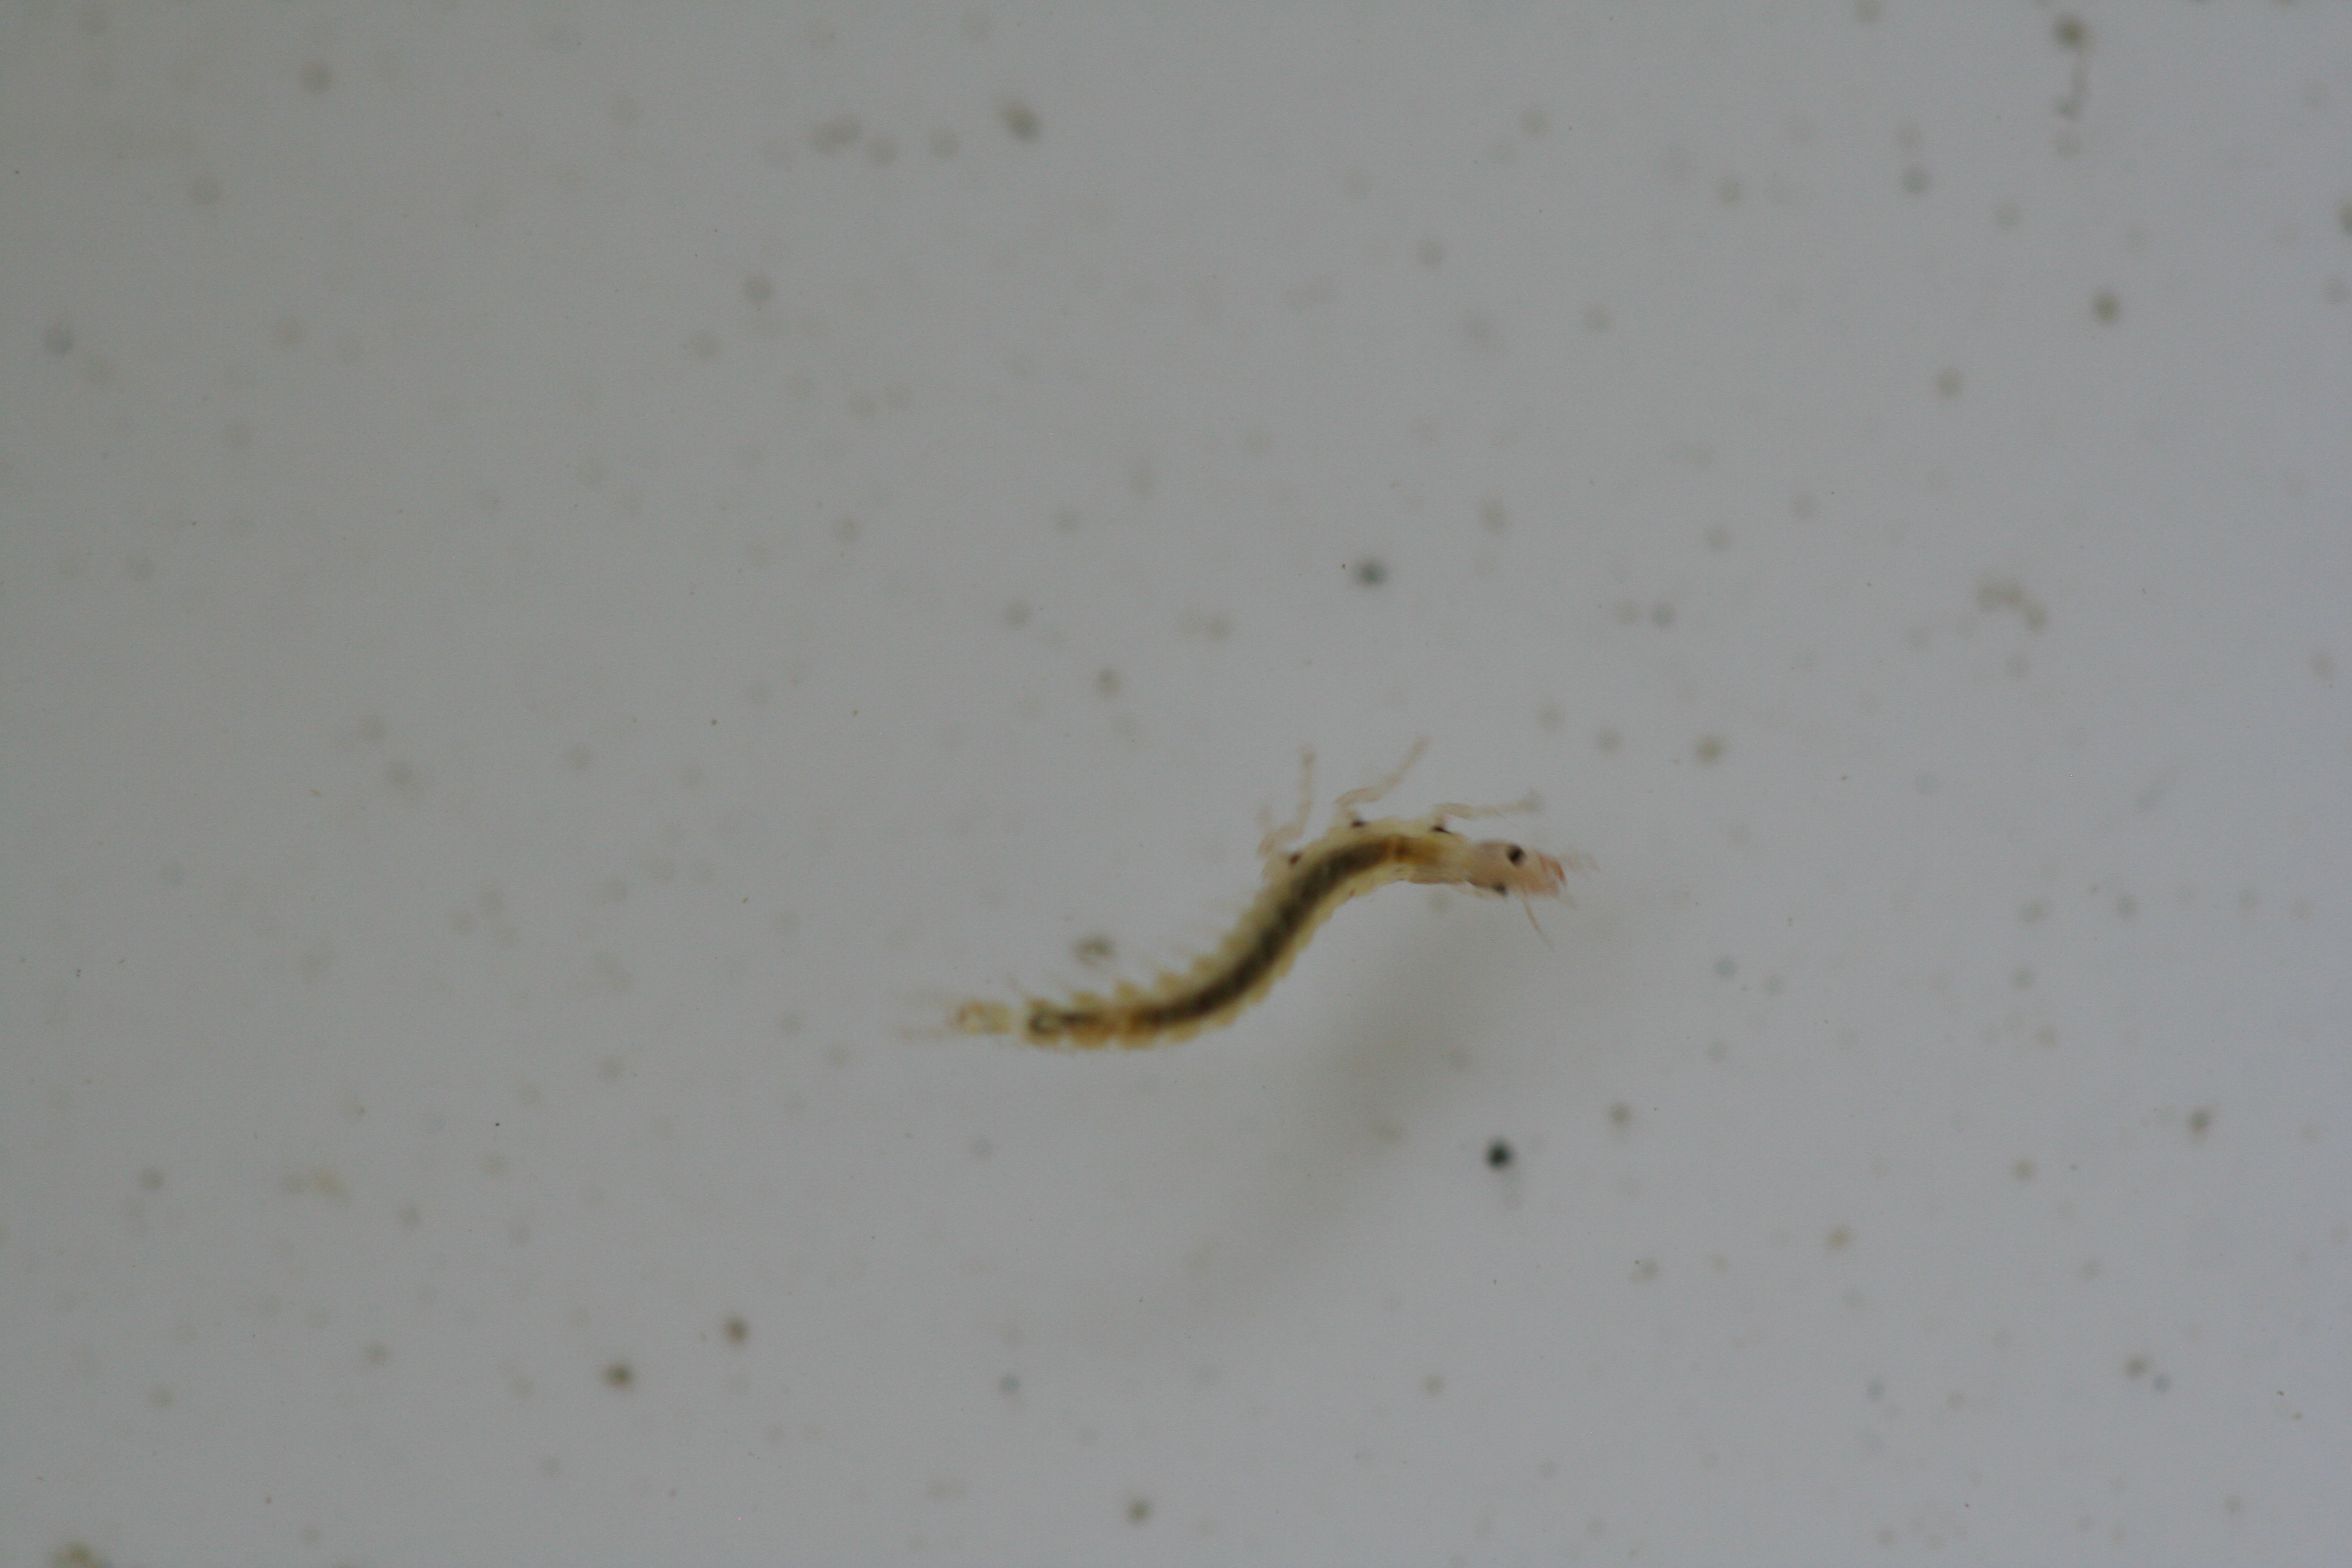
Macroinvertebrate group: bugs_and_beetles